Tangutology

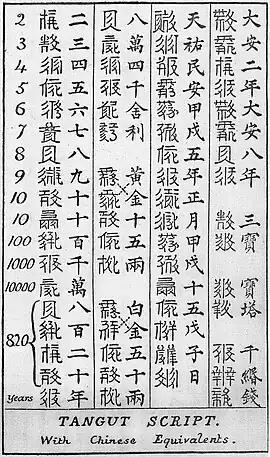
Bushell's decipherment of 37 Tangut characters

Bushell, a physician at the British Legation in Beijing from 1868 to 1900, was a keen numismatist and had collected coins issued by the Western Xia state with inscriptions in the Tangut script. To read the inscriptions on these coins, he attempted to decipher as many Tangut characters as possible by comparing the Chinese and Tangut texts on a bilingual stele from Liangzhou, Wuwei. In 1896, he published a list of thirty-seven Tangut characters with their corresponding meaning in Chinese. Using this key he was able to decipher the four-character inscription on one of his Western Xia coins as meaning "Precious Coin of the Da'an period [1076–1085]" (corresponding to the Chinese "Dà'ān Bǎoqián" ). This was the first time that an unknown Tangut text, albeit only four characters in length, had been translated.